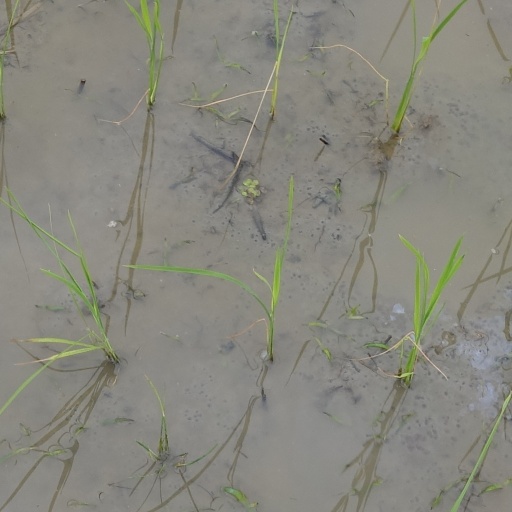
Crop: rice